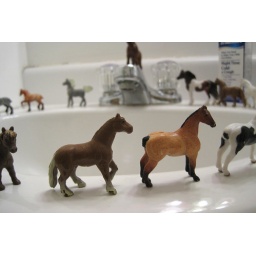
Brooke lined these horses up around the bathroom sink while waiting for the shower.